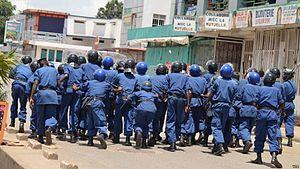
Des policiers burundais pourchassent des manifestants qui protestent contre un 3e mandat du président Pierre Nkurunziza, vendredi 17 avril 2015.
L'élection présidentielle burundaise de 2020 a lieu le 20 mai 2020 afin d'élire le président de la République du Burundi. Des élections législatives et municipales ont lieu en même temps que le premier tour.
Des manifestations ont lieu au Burundi à partir du 26 avril 2015 pour protester contre la candidature du président Pierre Nkurunziza à un troisième mandat.